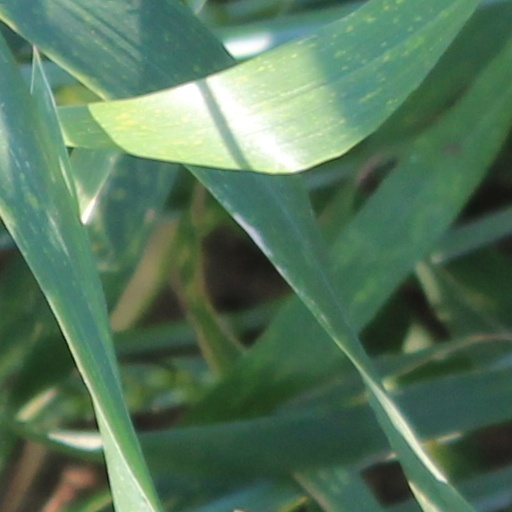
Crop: wheat